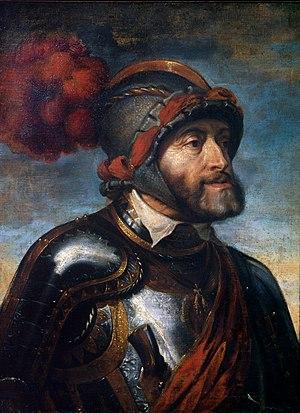
Il s'agit d'un portrait de Charles Quint issu de http://www.artrenewal.org/asp/database/art.asp?aid=85&amp
Le concile de Trente est le dix-neuvième concile œcuménique reconnu par l'Église catholique.
La Maison d'Autriche est le nom qu'a connu la dynastie des Habsbourg régnant sur la monarchie espagnole aux XVIᵉ et XVIIᵉ siècles : de la Concordia de Villafáfila du 27 juin 1506 durant laquelle Philippe le Beau est reconnu comme roi consort de la Couronne de Castille, laissant ainsi à son beau-père, Ferdinand le Catholique, la Couronne d'Aragon, à la mort sans succession directe de Charles II le 1ᵉʳ novembre 1700 qui a mené à la guerre de Succession d'Espagne.
L'histoire de l'Espagne, pays du sud-ouest de l'Europe qui occupe la plus grande partie de la péninsule Ibérique, se caractérise par plusieurs périodes et événements marquants : depuis la période ibérique en passant par l'époque romaine, la période wisigoth, la conquête musulmane, la reconquête puis le Siècle d'or, à l'expansion coloniale dont elle fut la plus ancienne puissance européenne avec le Portugal. Le pays s'est enrichi du XVᵉ siècle au XVIIIᵉ siècle, mais a décliné avec la perte de ses colonies tout au long du XIXᵉ siècle ; après la transition démocratique espagnole, l'expansion économique des dernières années, en passant par les guerres civiles et le franquisme. L'Espagne devient membre de l'Organisation du traité de l'Atlantique nord en 1982 et de l'Union européenne en 1986.